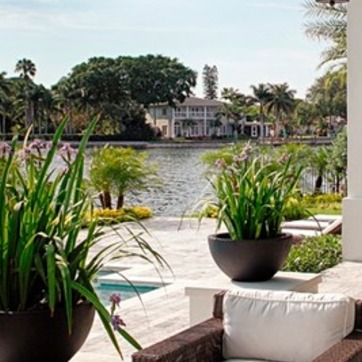
Material: water